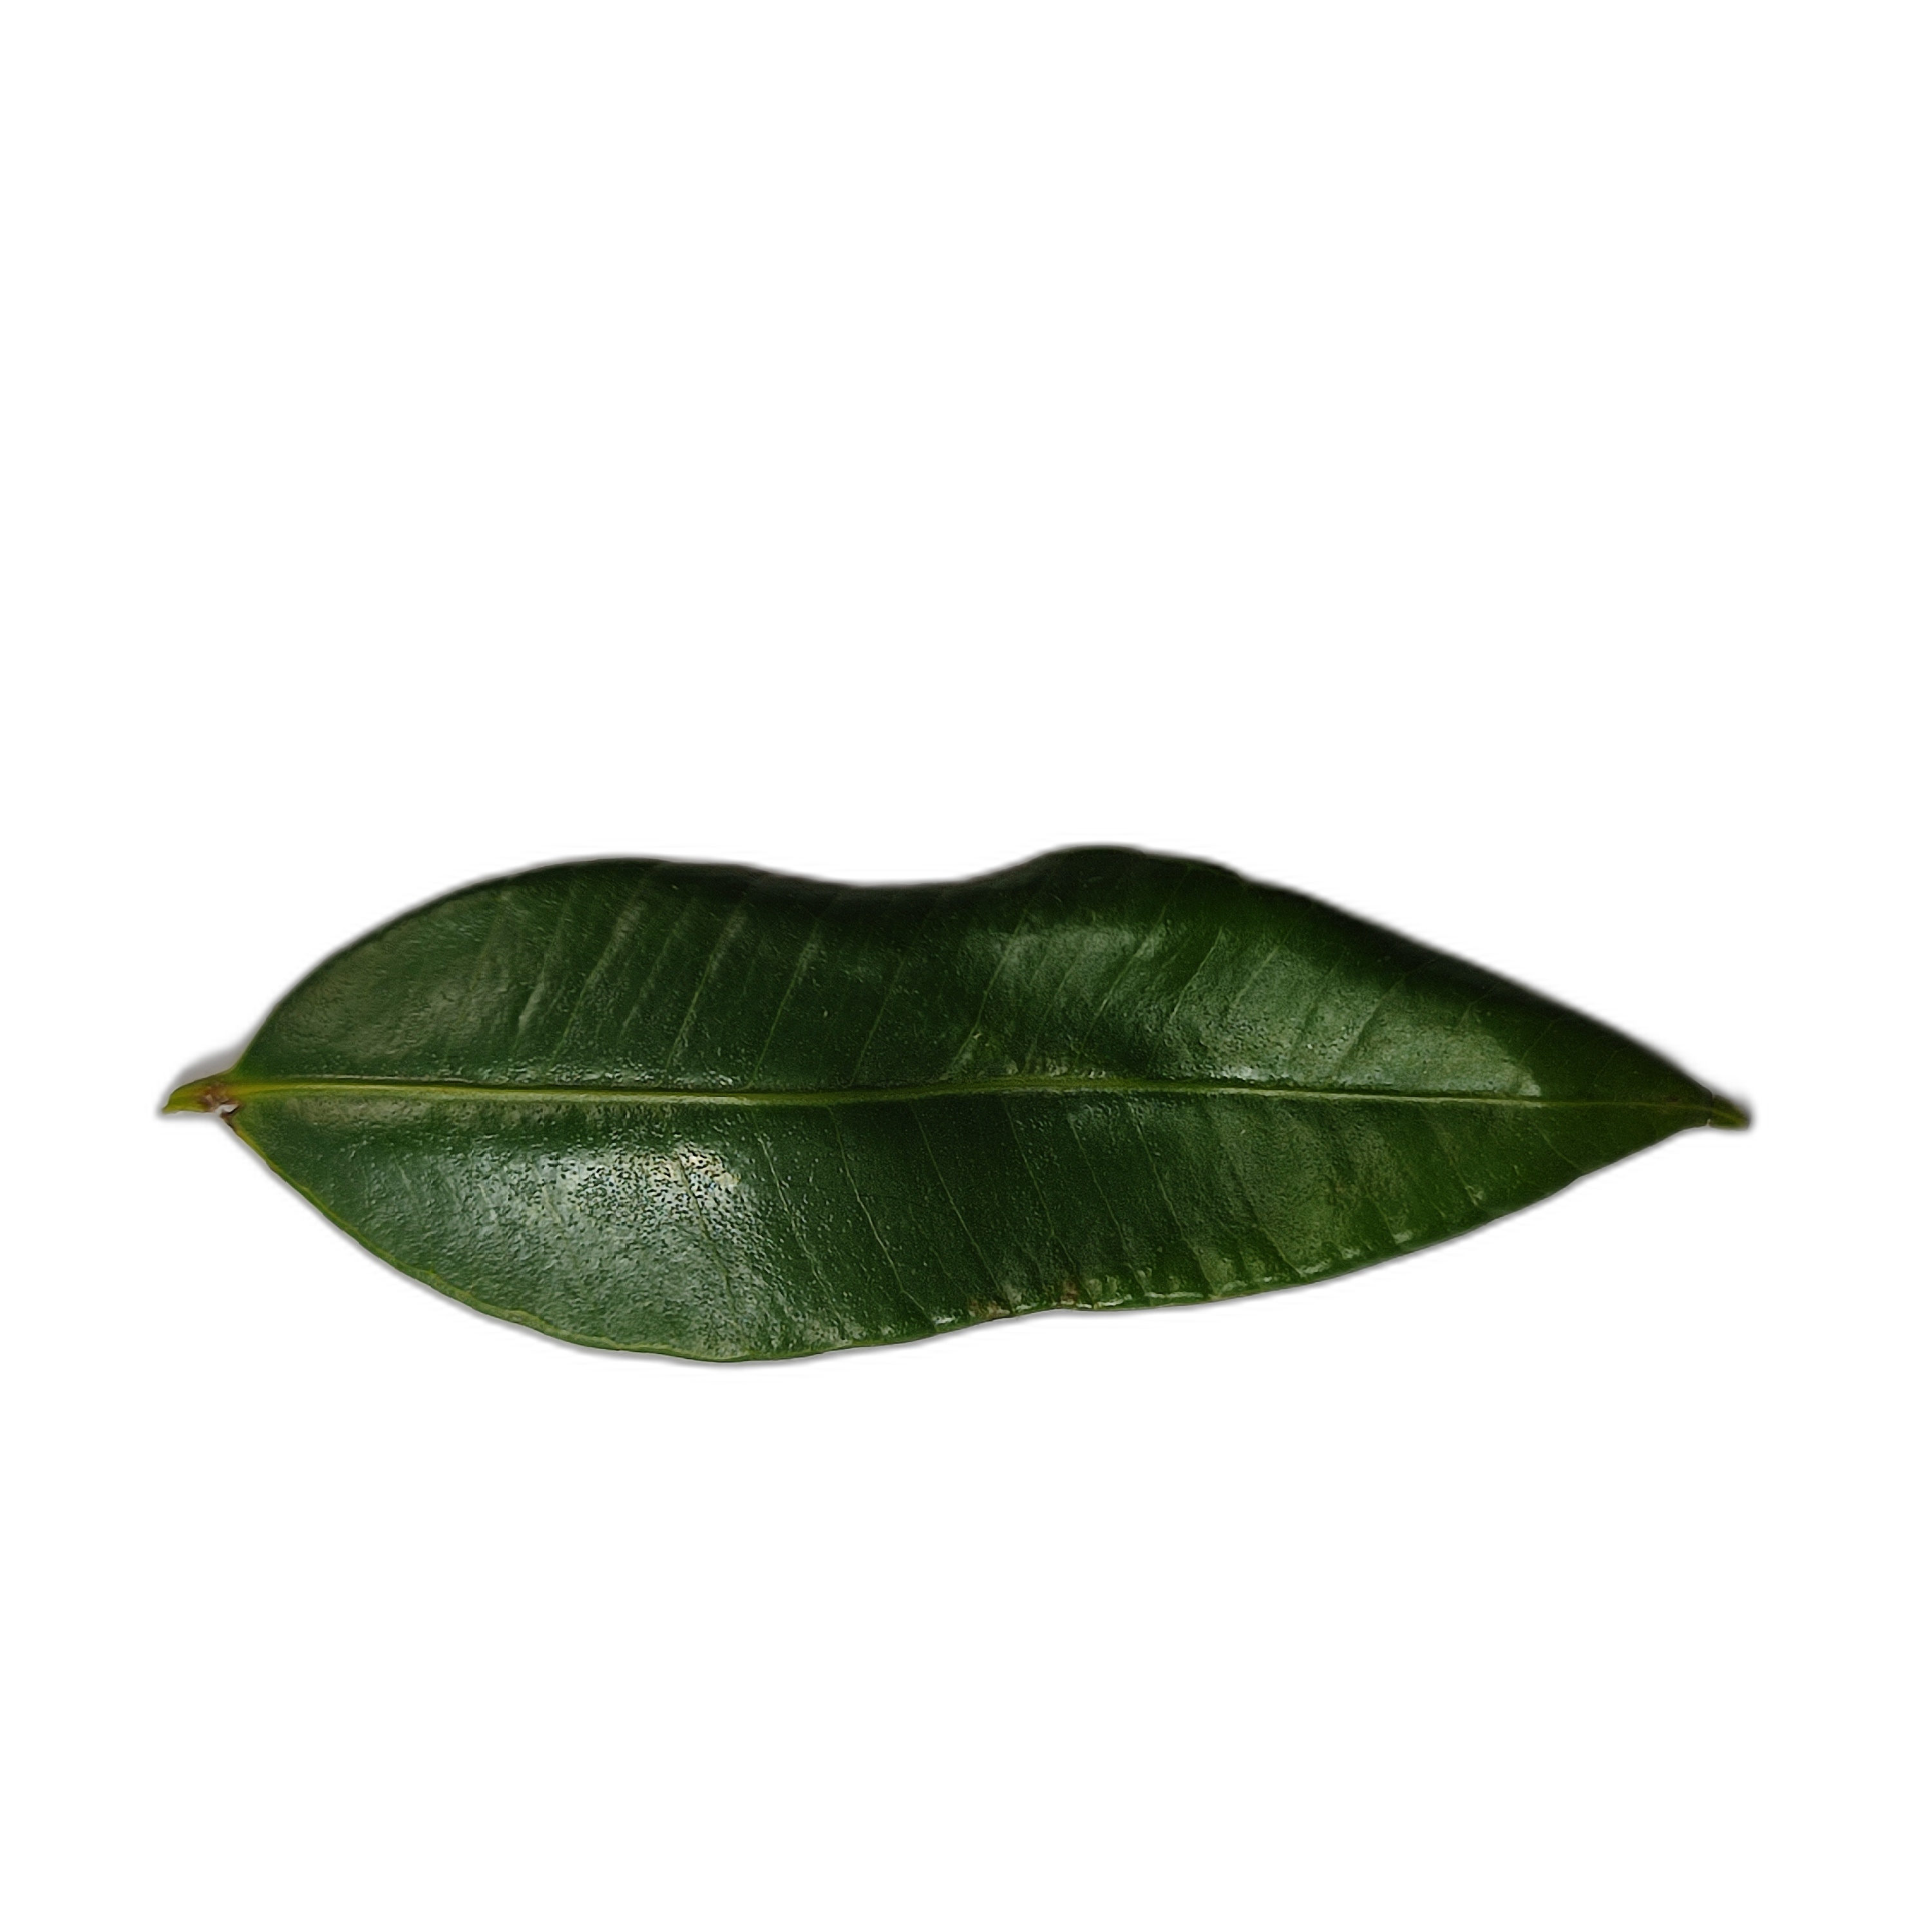
Label: healthy